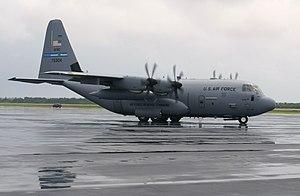
L'ouragan Gustav est le 7ᵉ cyclone tropical, le 3ᵉ ouragan et le 2ᵉ ouragan majeur de la saison cyclonique 2008 dans l'océan Atlantique nord.